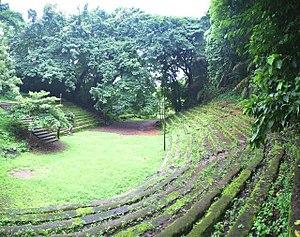
livre de la jungle
Le jardin botanique de Limbé est le premier jardin botanique du Cameroun. Il a été créé en 1892, sous l'ère coloniale allemande, à Victoria, entre l'océan et le mont Cameroun. D'abord à vocation agronomique, c'est devenu l'une des principales attractions récréatives et touristiques de la Région du Sud-Ouest.